Exhibition shooting

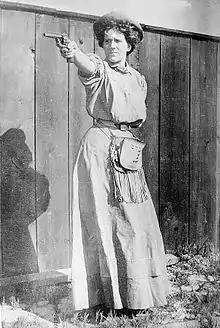
Elizabeth Topperwein, with gun circa 1911

The Fabulous Topperweins, a husband and wife pair, were exhibition shooters in the early to mid-20th century. Adolf, or "Ad", began shooting as a boy, and held many positions as a professional exhibition shooter. When he married his wife, Elizabeth, later known as "Plinky", she began to shoot, and soon eclipsed her husband's not inconsiderable skills. Together, they worked as professional shooters for Winchester for over 40 years. Common tricks were Plinky shooting cigarettes out of Ad's mouth, or shooting buttons off of his vest. Ad's closing act was to draw an Indian's head on a board with bullet holes. Both Topperweins held aerial shooting records, with Ad shooting at more than 72,000 hand-thrown blocks inches in diameter, and missing only nine—his longest run without a miss was 14,540. Plinky's record, the first recorded for a woman shooting aerial targets, consisted of hitting 967 of 1,000 clay targets with a .22 Semi-automatic rifle. Plinky was also the first woman to shoot in the "Grand American" trap shooting tournament, and she shot 100 straight targets over 200 times in her career, and 200 straight targets 14 times.